Bird visual acuity rendering: 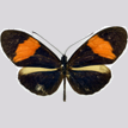
Butterfly visual acuity rendering: 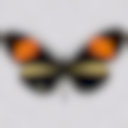
Species: melpomene
Subspecies: vulcanus
Sex: male
View: dorsal
Hybrid status: valid subspecies
Locality: Sarza quebrada de la COL CH
Coordinates: 4.75, -76.75